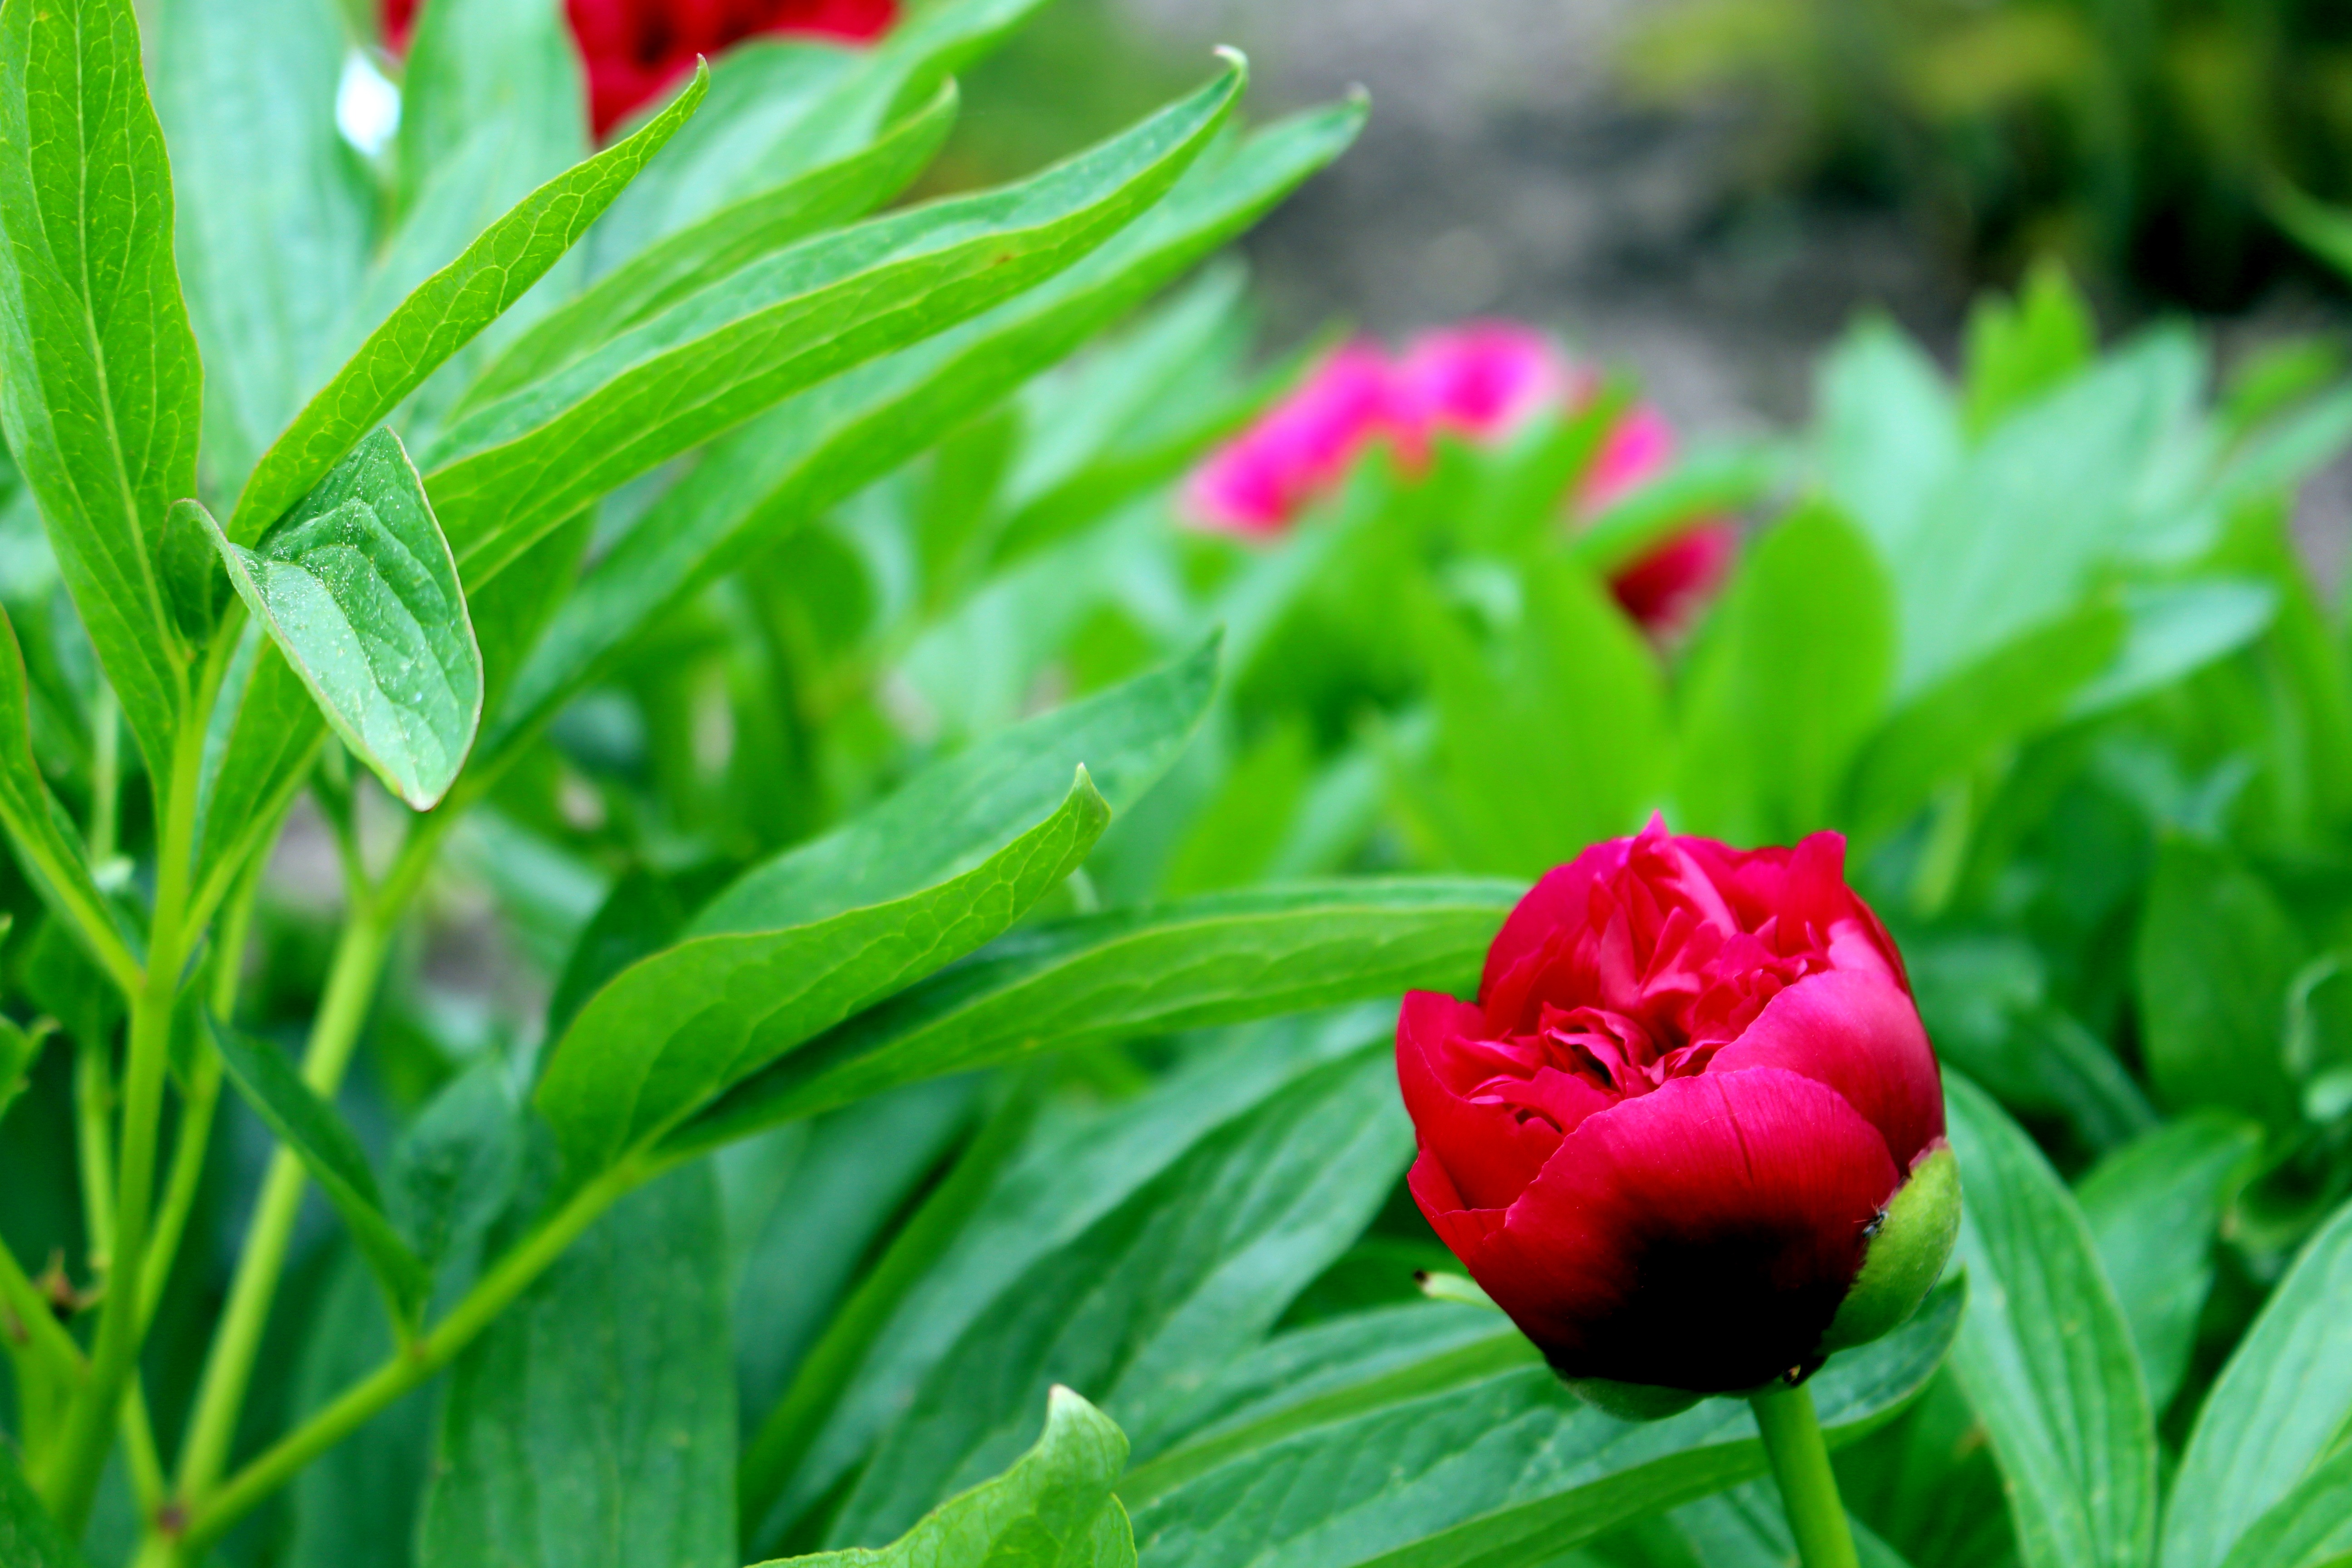
nature, grass, blossom, plant, lawn, leaf, flower, petal, bloom, summer, tulip, rose, spring, green, red, botany, garden, close, flora, pink rose, spring flower, peony, rose bloom, macro photography, spring awakening, fr hlingsanfang, flowering plant, flowers in spring, spring greetings, plant stem, land plant